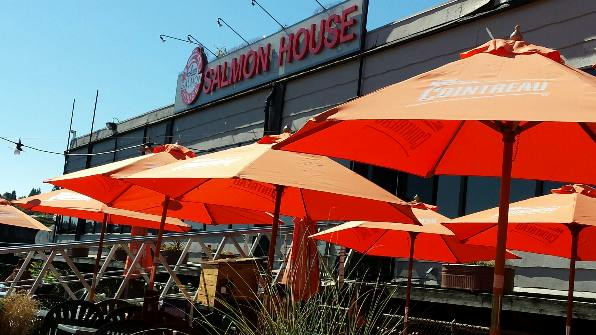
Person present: No